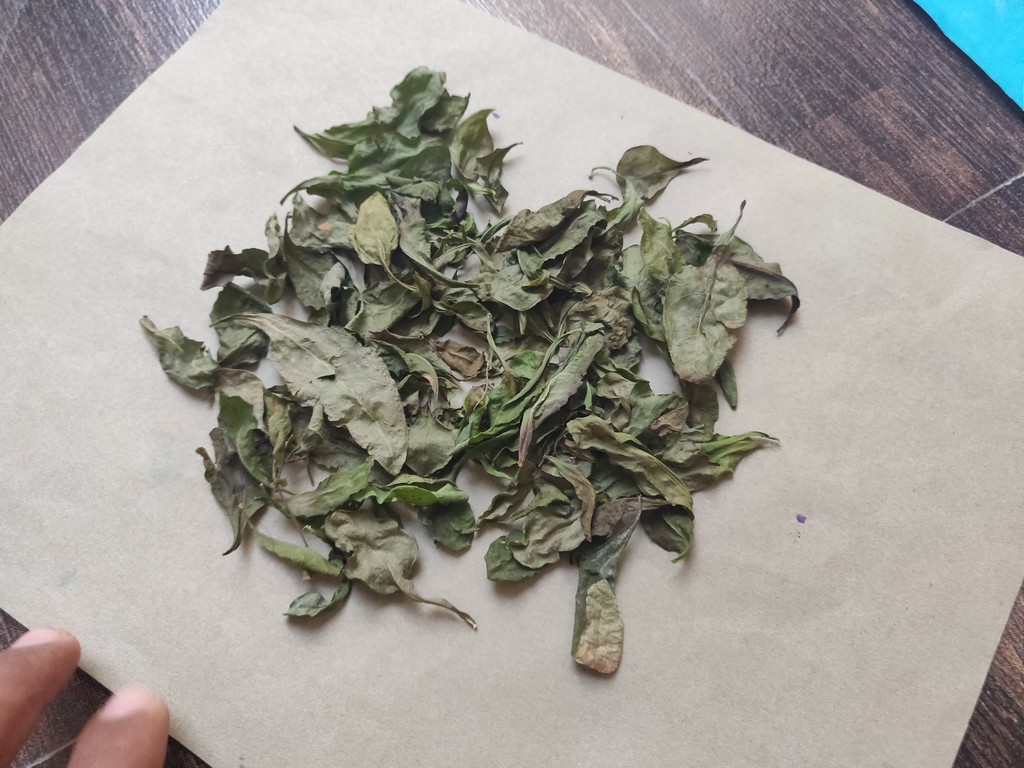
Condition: Dried
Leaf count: multiple
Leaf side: unknown